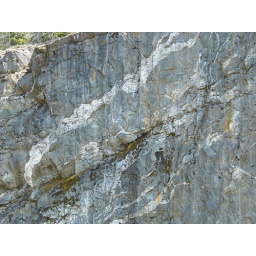
DSCF5459 igneous rocks near ross lake hwy 20